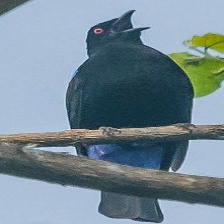
Species: FAIRY BLUEBIRD
Scientific name: IRENA